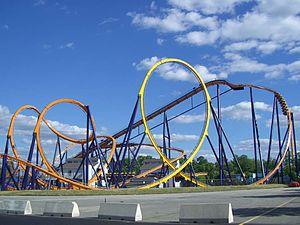
Dominator sont des montagnes russes sans sol du parc Kings Dominion, situé à Doswell, 37 km au nord de Richmond en Virginie, aux États-Unis, et 134 km au sud de Washington DC. De 2000 à 2007, elles étaient situées dans le parc Geauga Lake's Wildwater Kingdom.